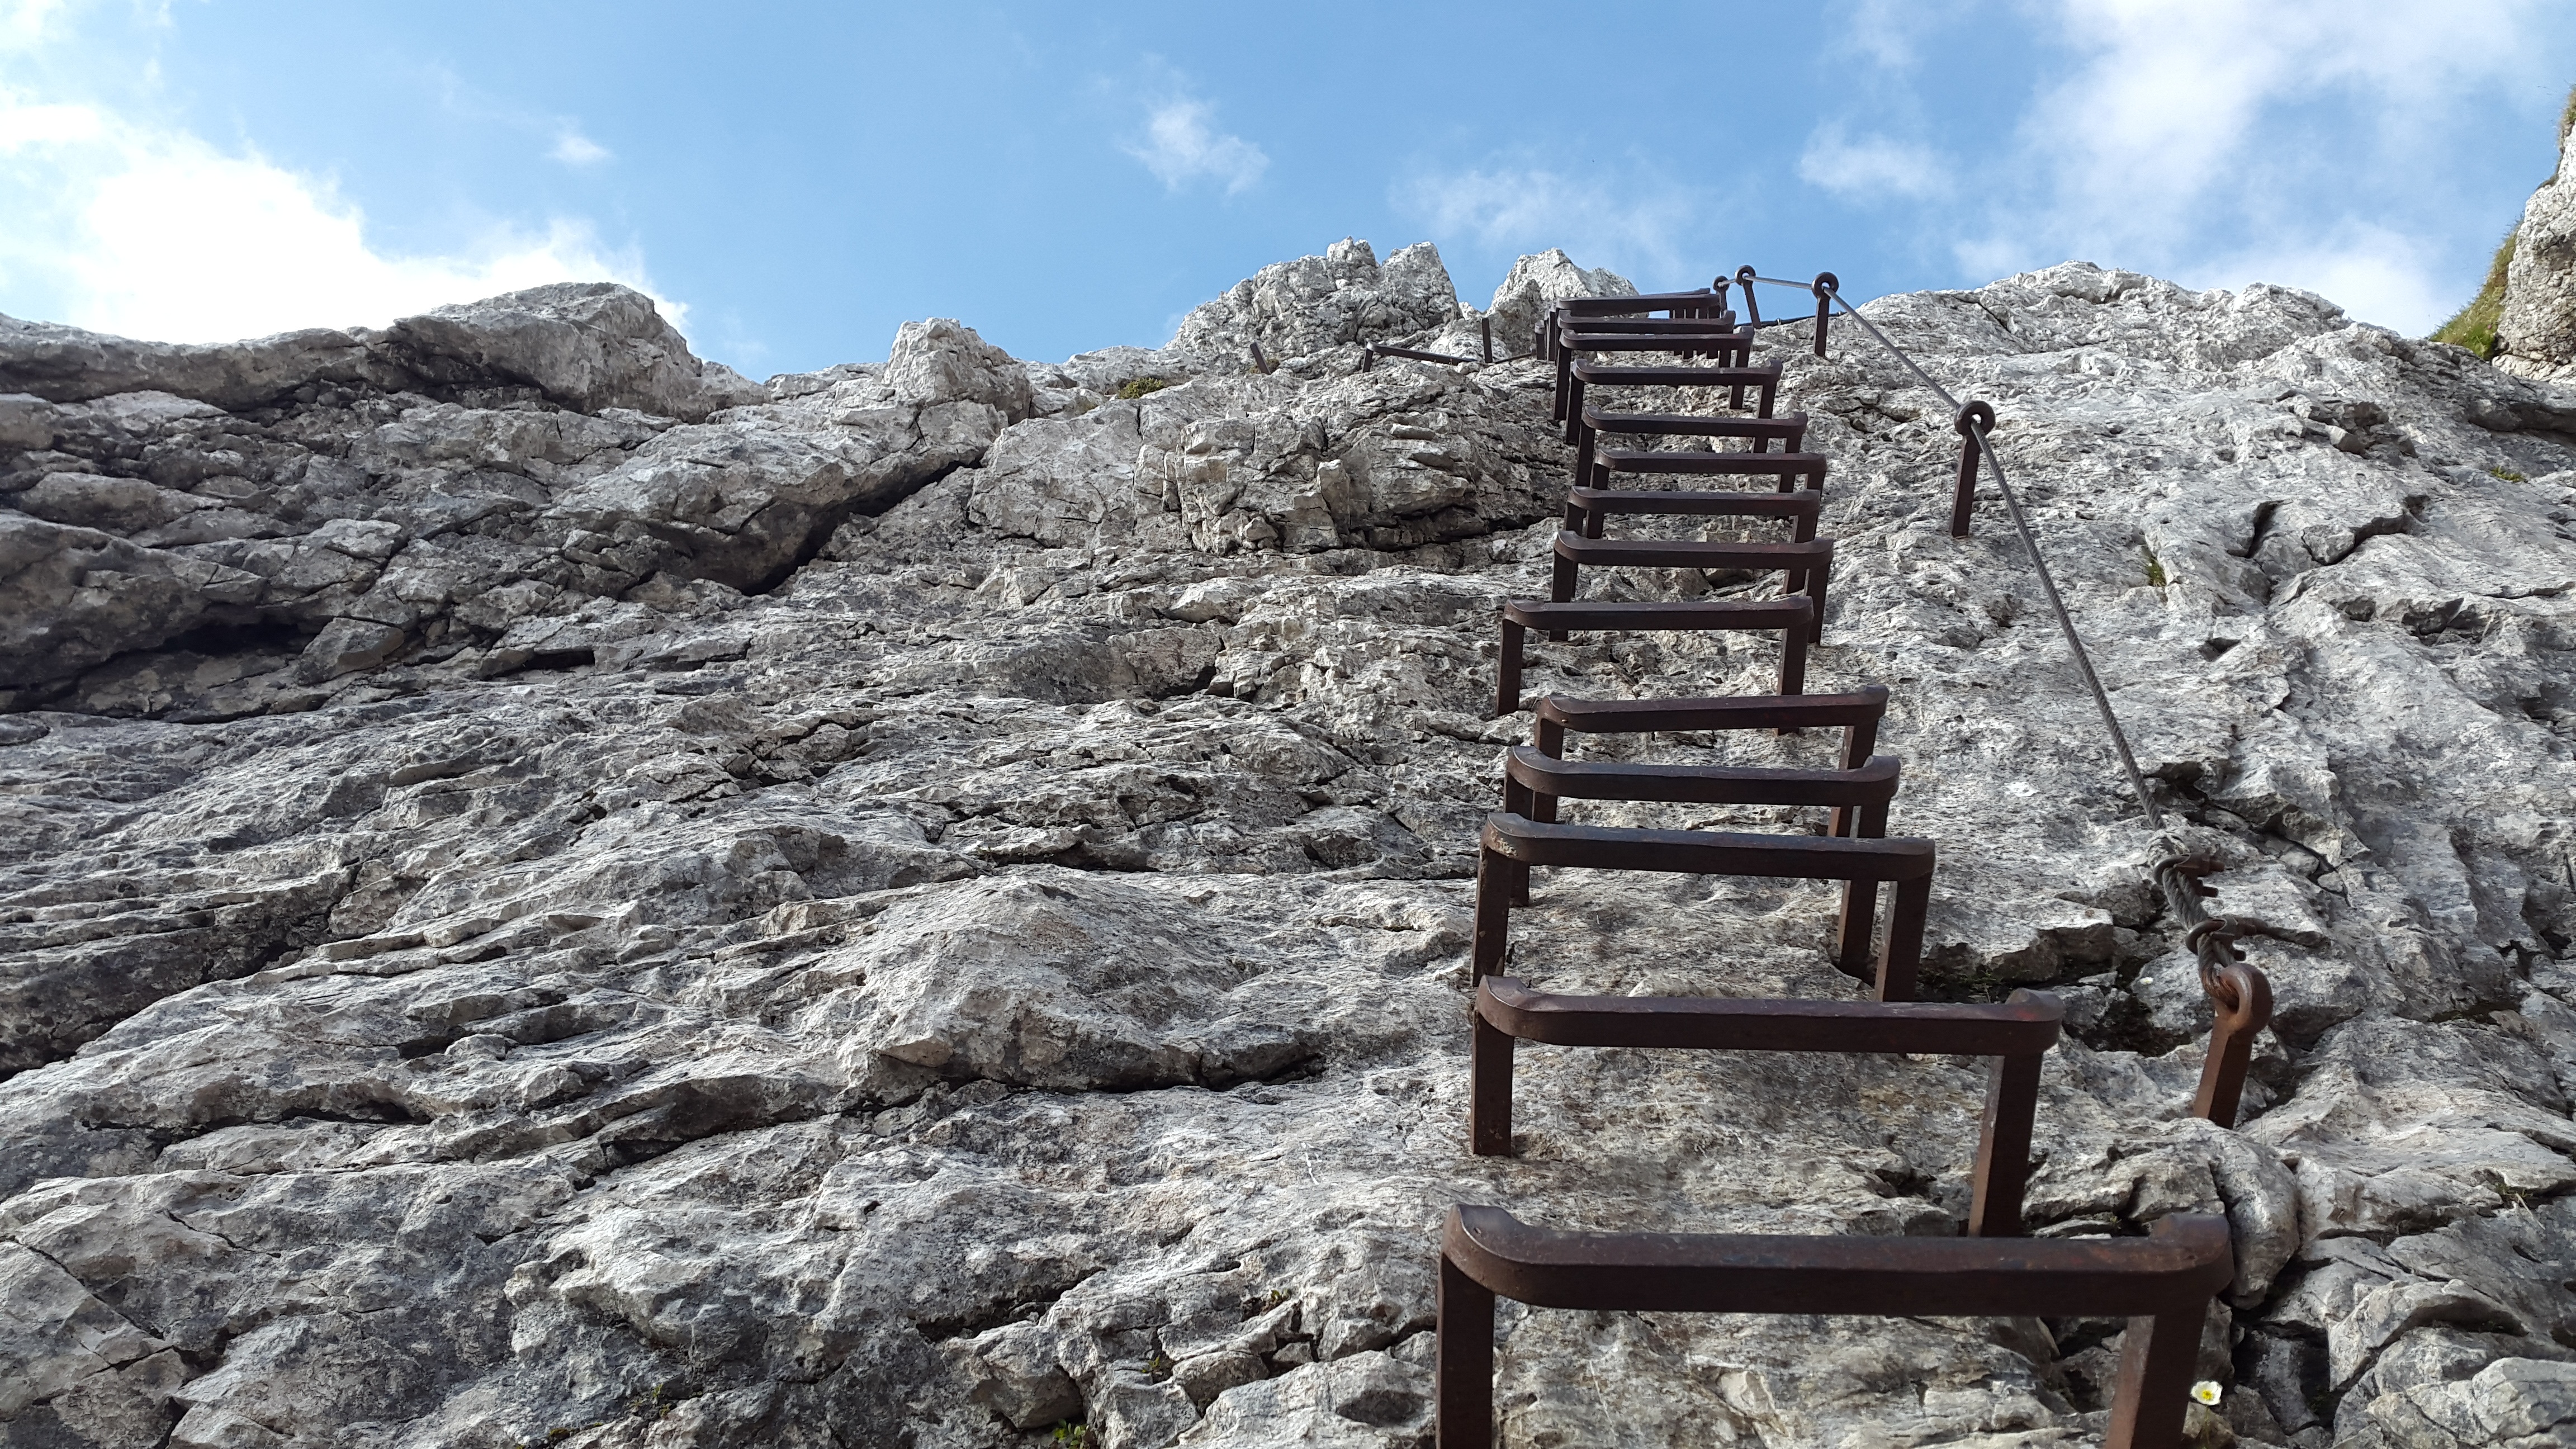
landscape, rock, wilderness, mountain, trail, adventure, mountain range, formation, alpine, climbing, terrain, material, ridge, climb, height, geology, sports, badlands, head, rise, away, bedrock, moraine, kicks, gradually, allg u, ostallg u, zugspitze massif, mountainous landforms, alpspitze, north face ferrata, weather stone